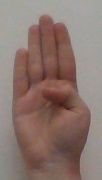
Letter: kaaf